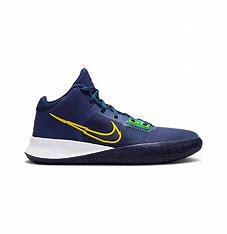
Brand: Nike
Model: Kyrie Flytrap 4